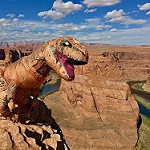
Scene: Outdoor